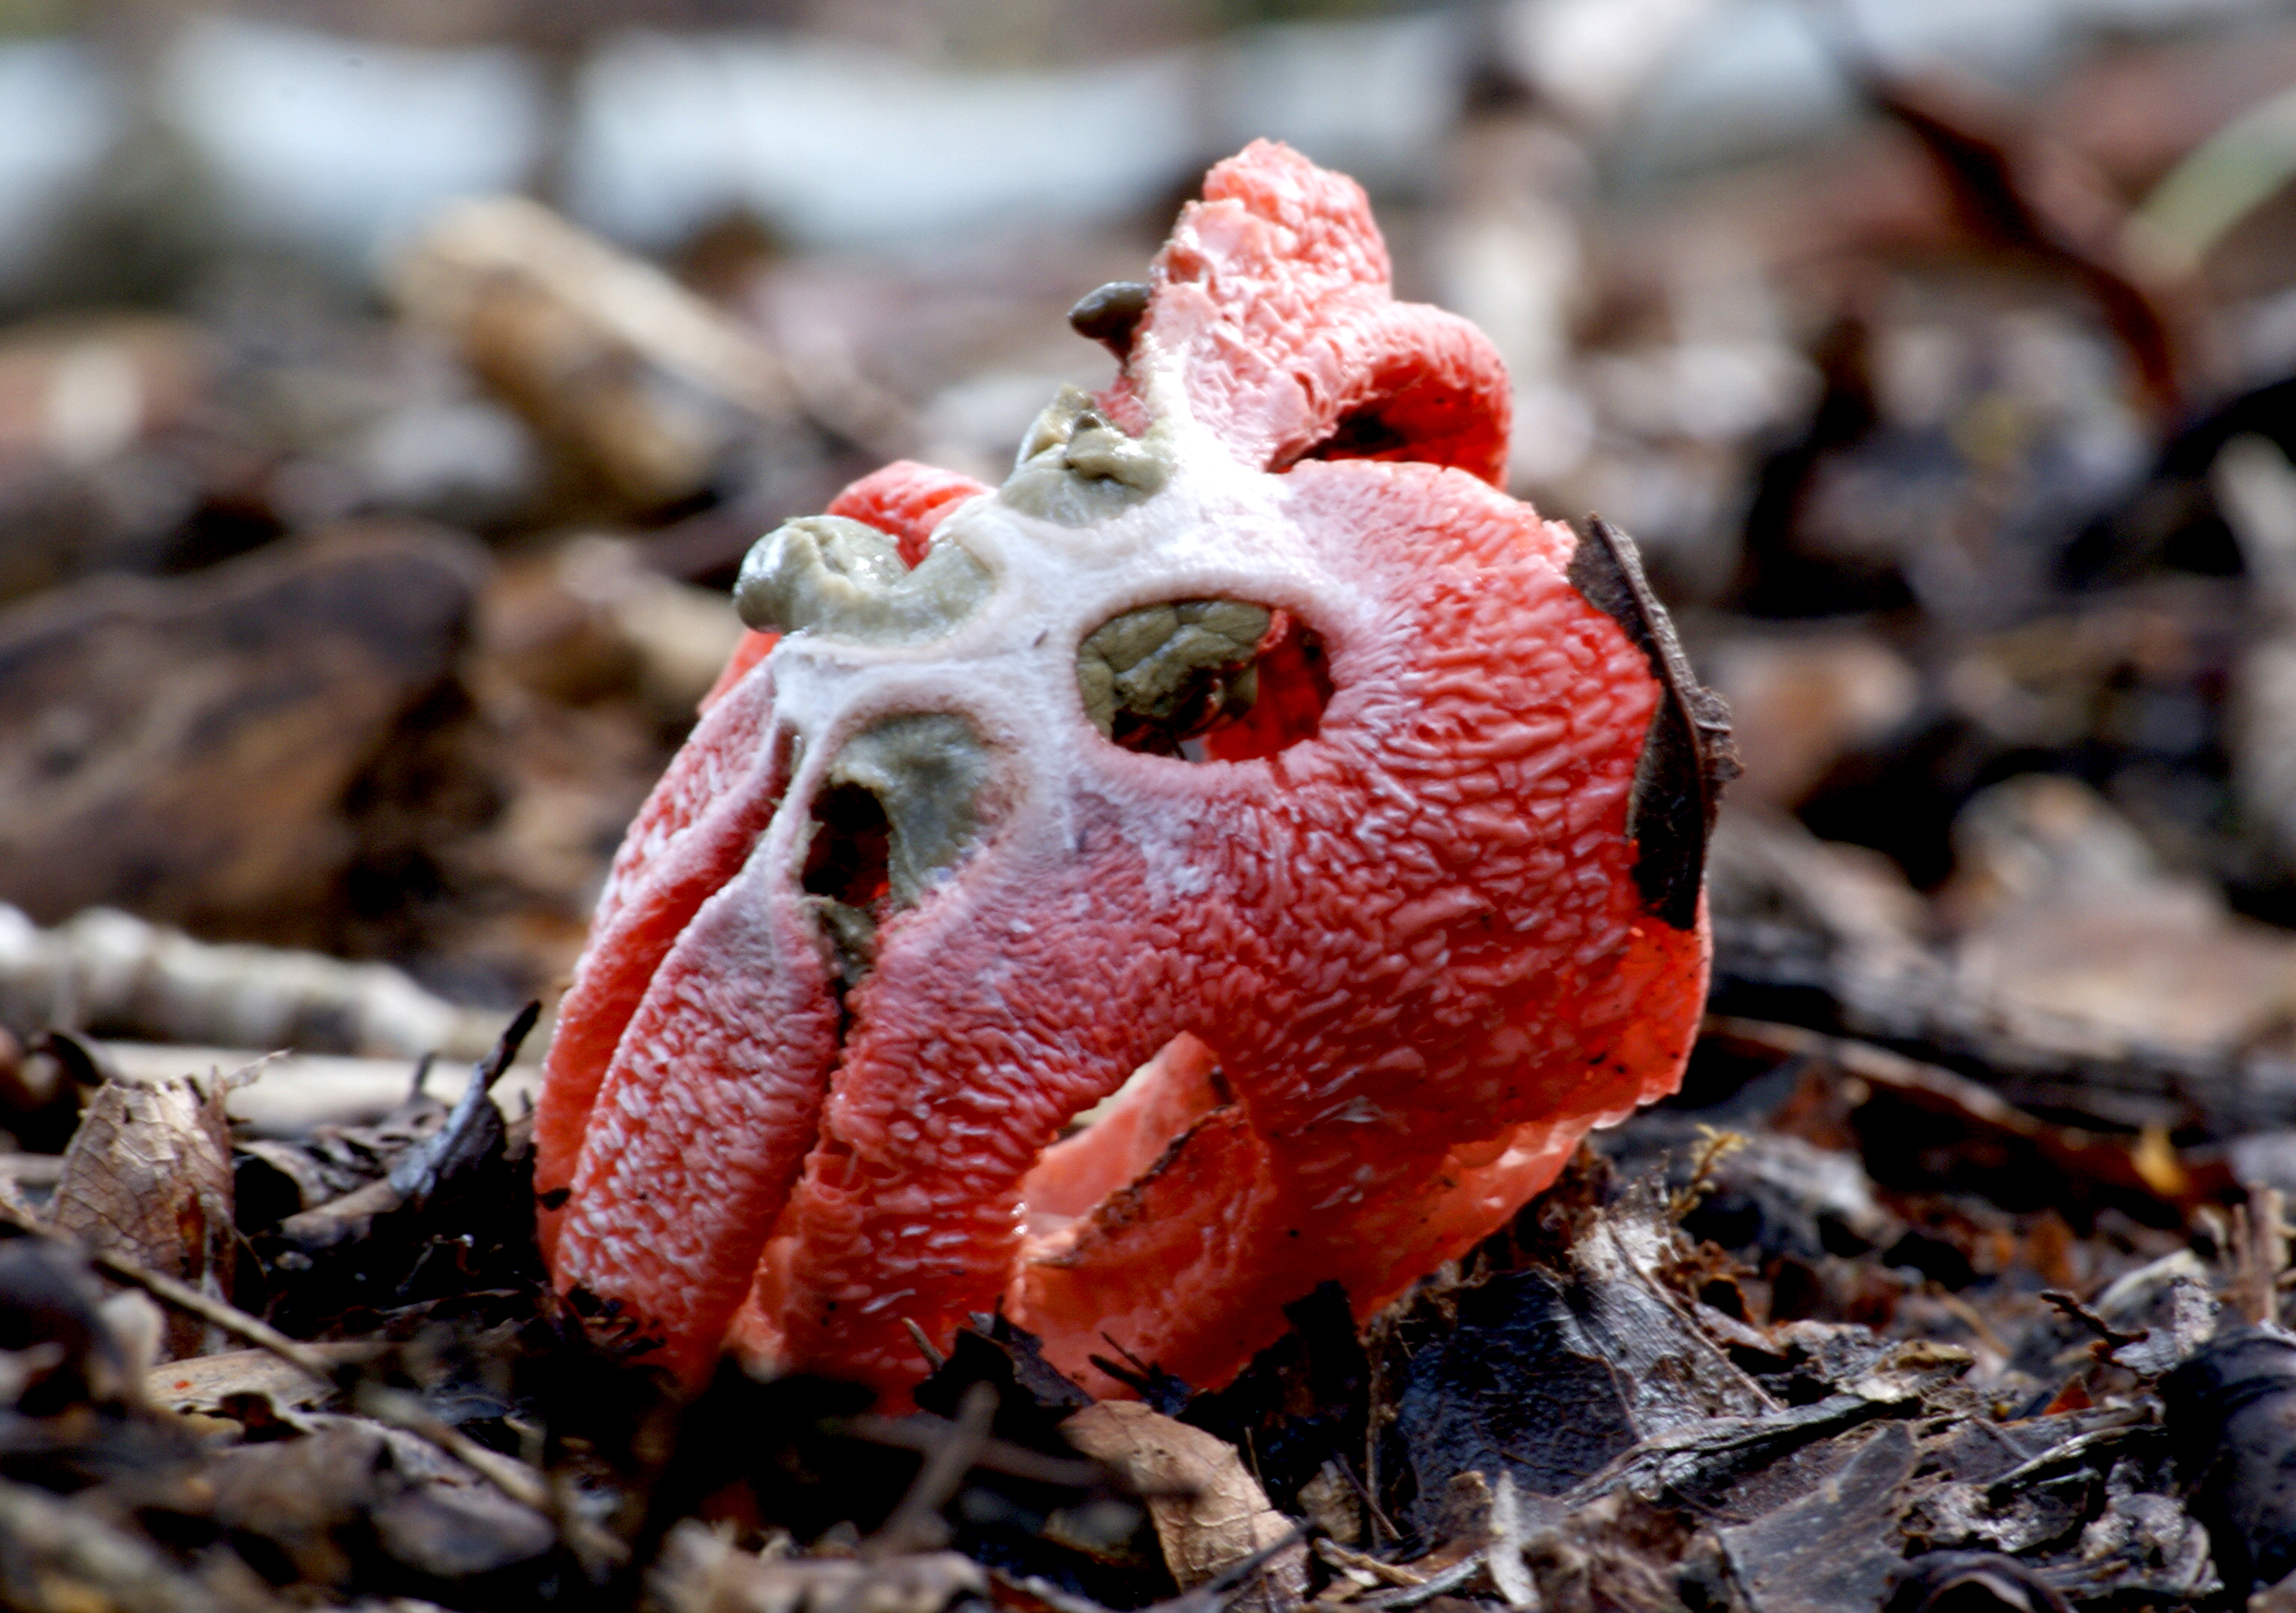
leaf, flower, food, red, close up, fungus, fungi, stinkhorn, sonydslra300, clathrusarcheri, redfungi, auriculariales, macro photography, auriculariaceae